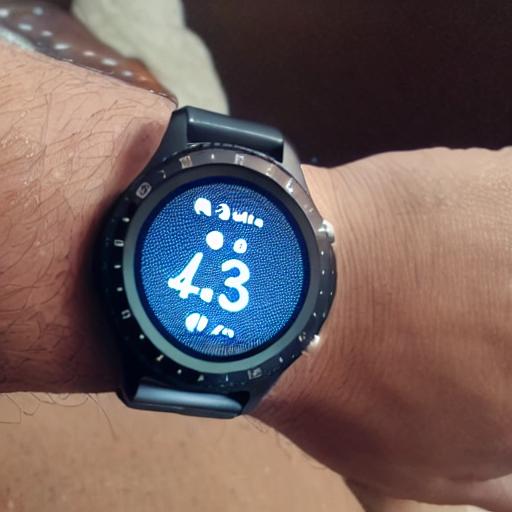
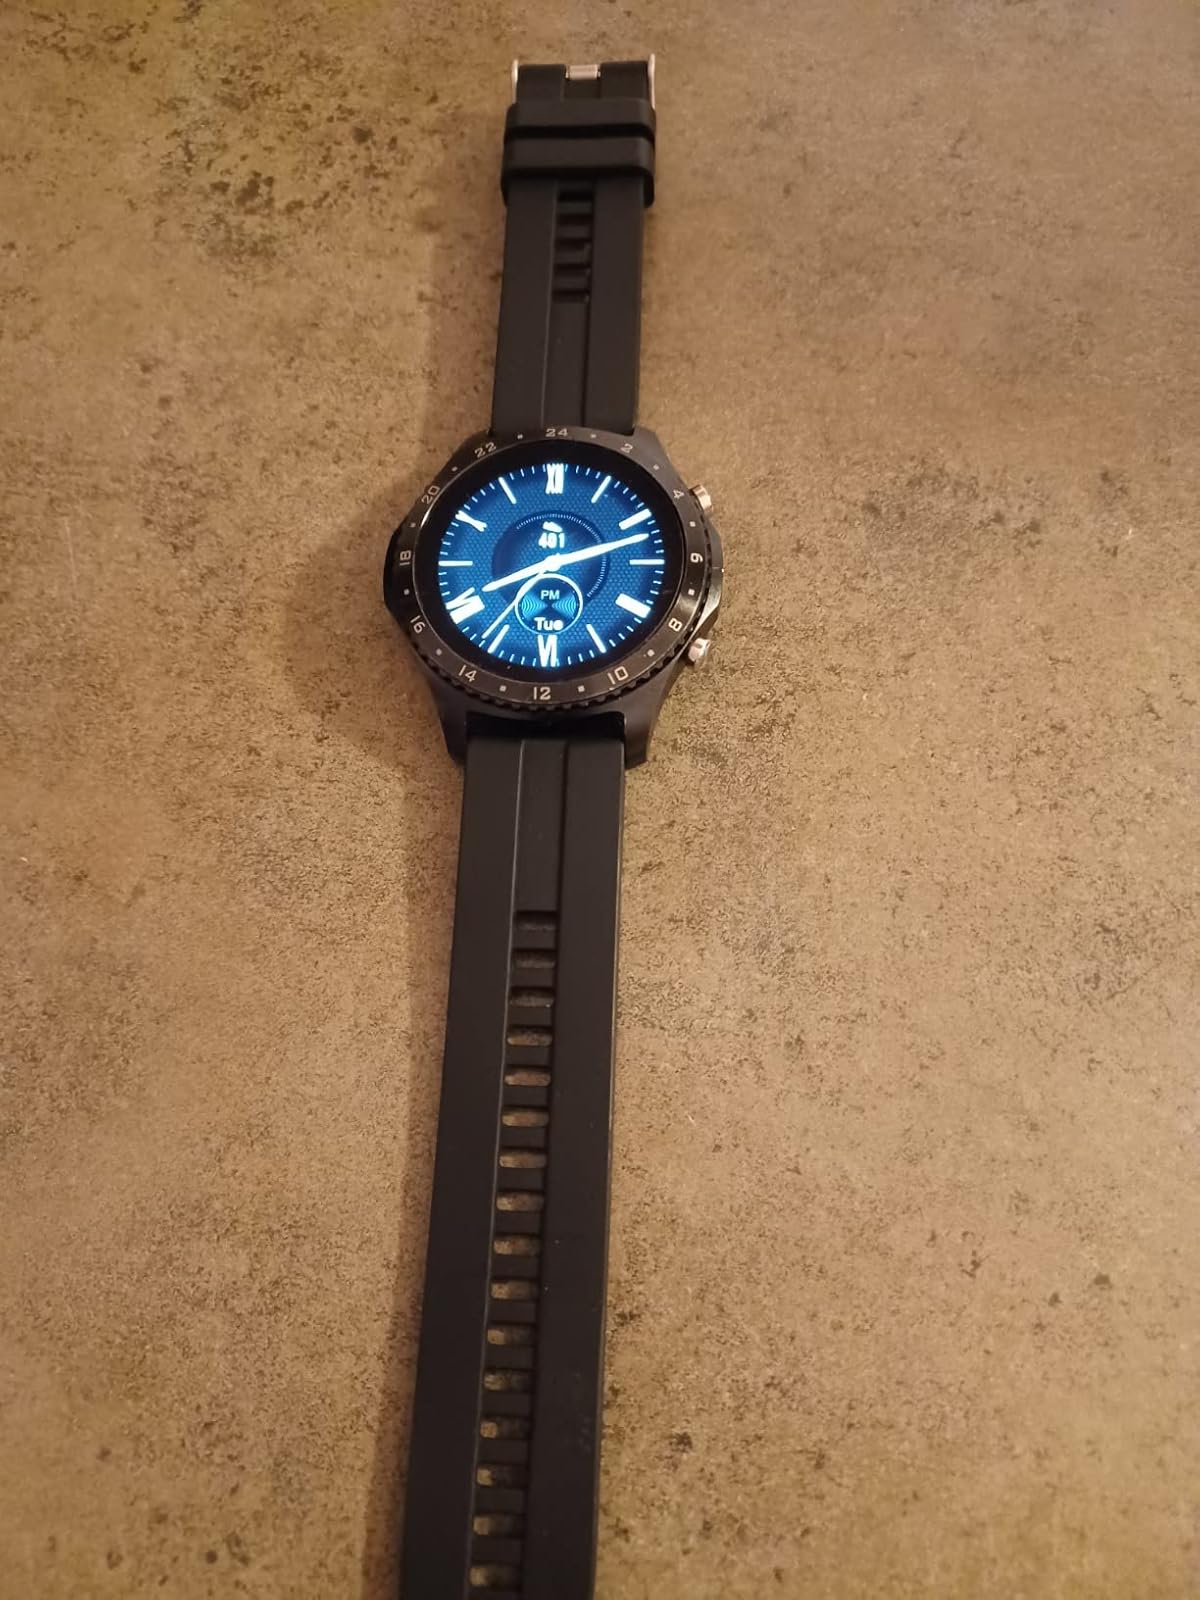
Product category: smartwatch
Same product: no